Megatokyo

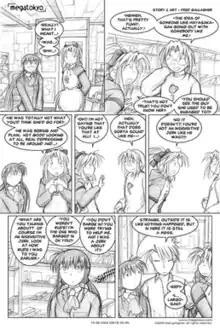
Strip #619 demonstrates "Megatokyo" style and several of the comic's themes. It depicts Piro, Largo, Sonoda Yuki, and Nanasawa Kimiko.

Much of "Megatokyo" early humor consists of jokes related to the video game subculture, as well as culture-clash issues. In these early strips, the comic progressed at a pace which Gallagher has called "haphazard", often interrupted by purely punchline-driven installments. As Gallagher gradually gained more control over "Megatokyo" production, the comic began to gain more similarities to the Japanese "shōjo" (girls') manga that Gallagher enjoys. Following Gallagher's complete takeover of "Megatokyo", the comic's thematic relation to Japanese manga continued to grow.